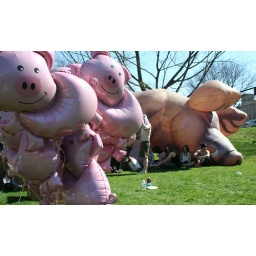
The original Pink Floyd pig is in the background, while some new pigs are in the foreground